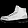
Label: Sneaker